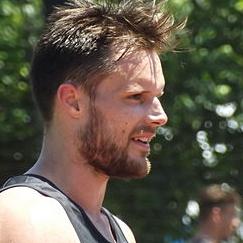
Age: 25